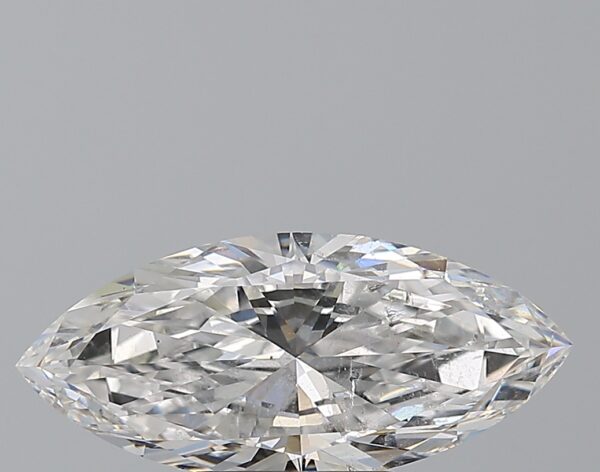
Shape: marquise
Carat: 2.13
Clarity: SI2
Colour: D
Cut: EX
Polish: EX
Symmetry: EX
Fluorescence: F
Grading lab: GIA
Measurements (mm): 14.49 x 6.49 x 3.71